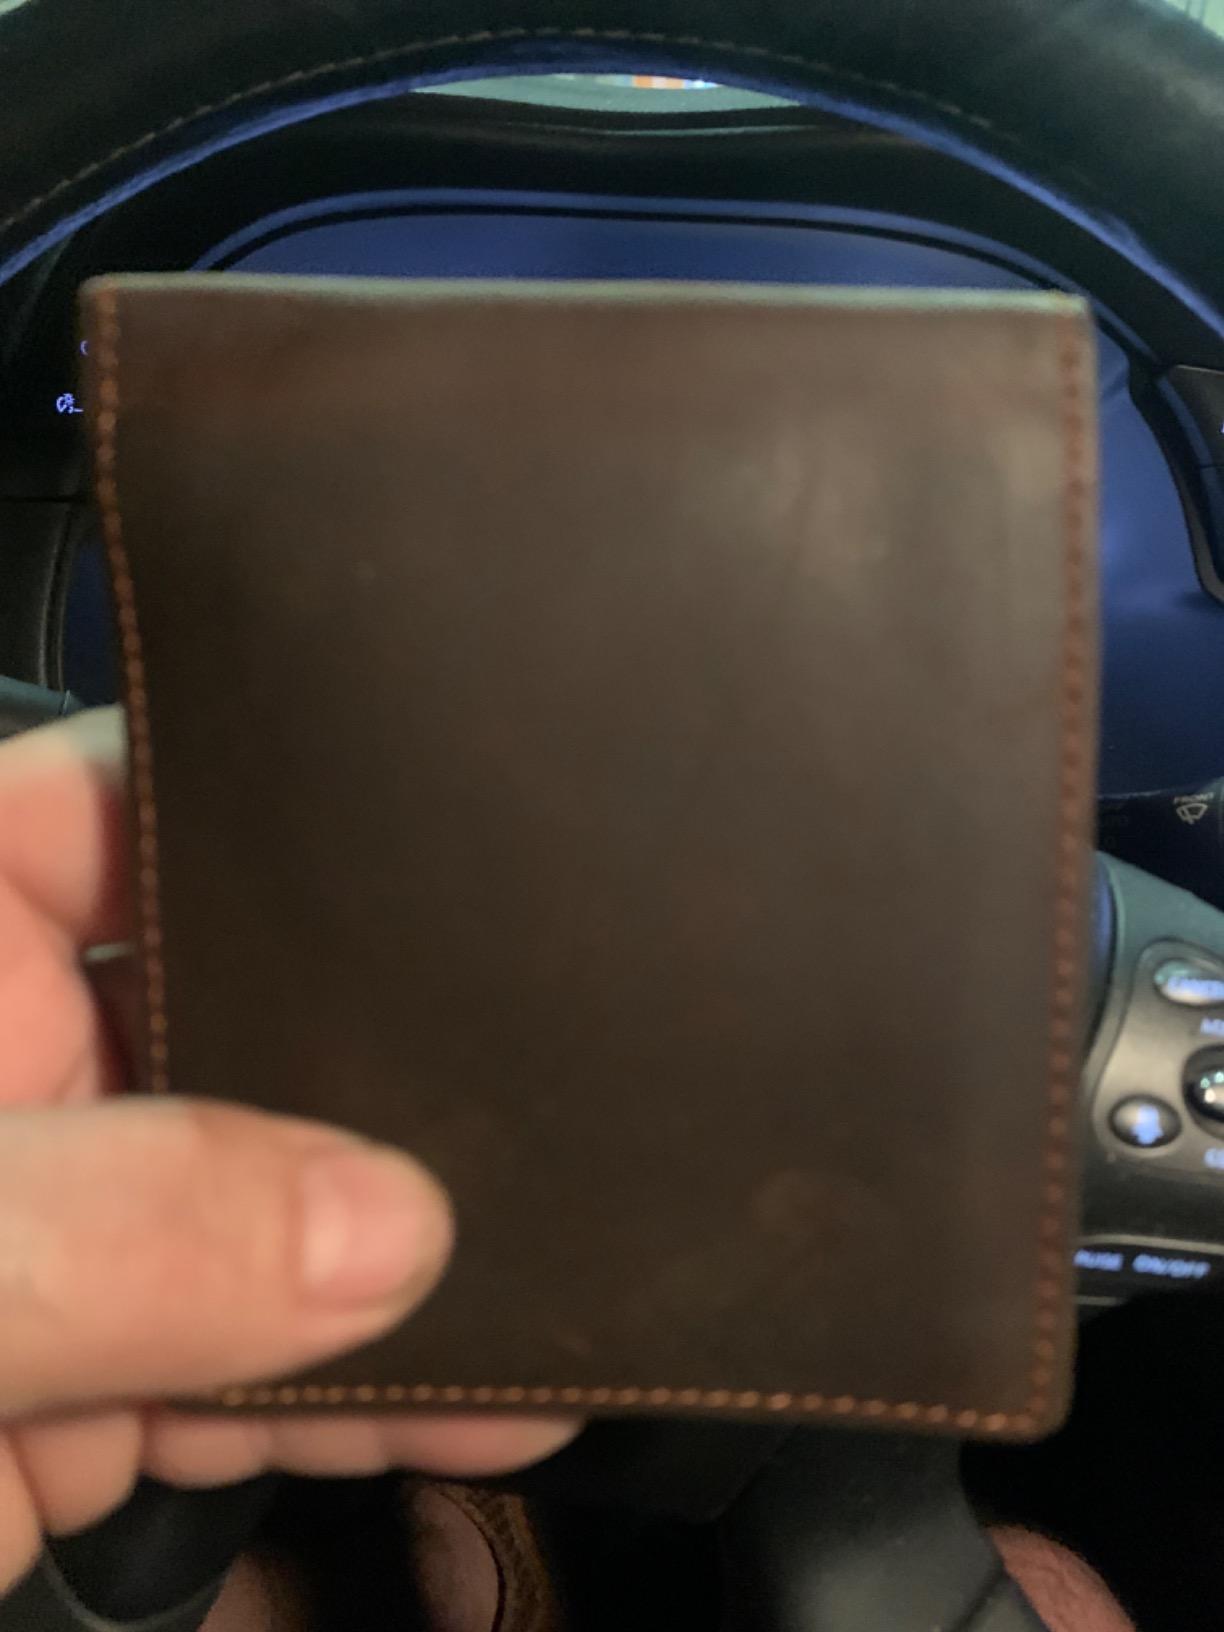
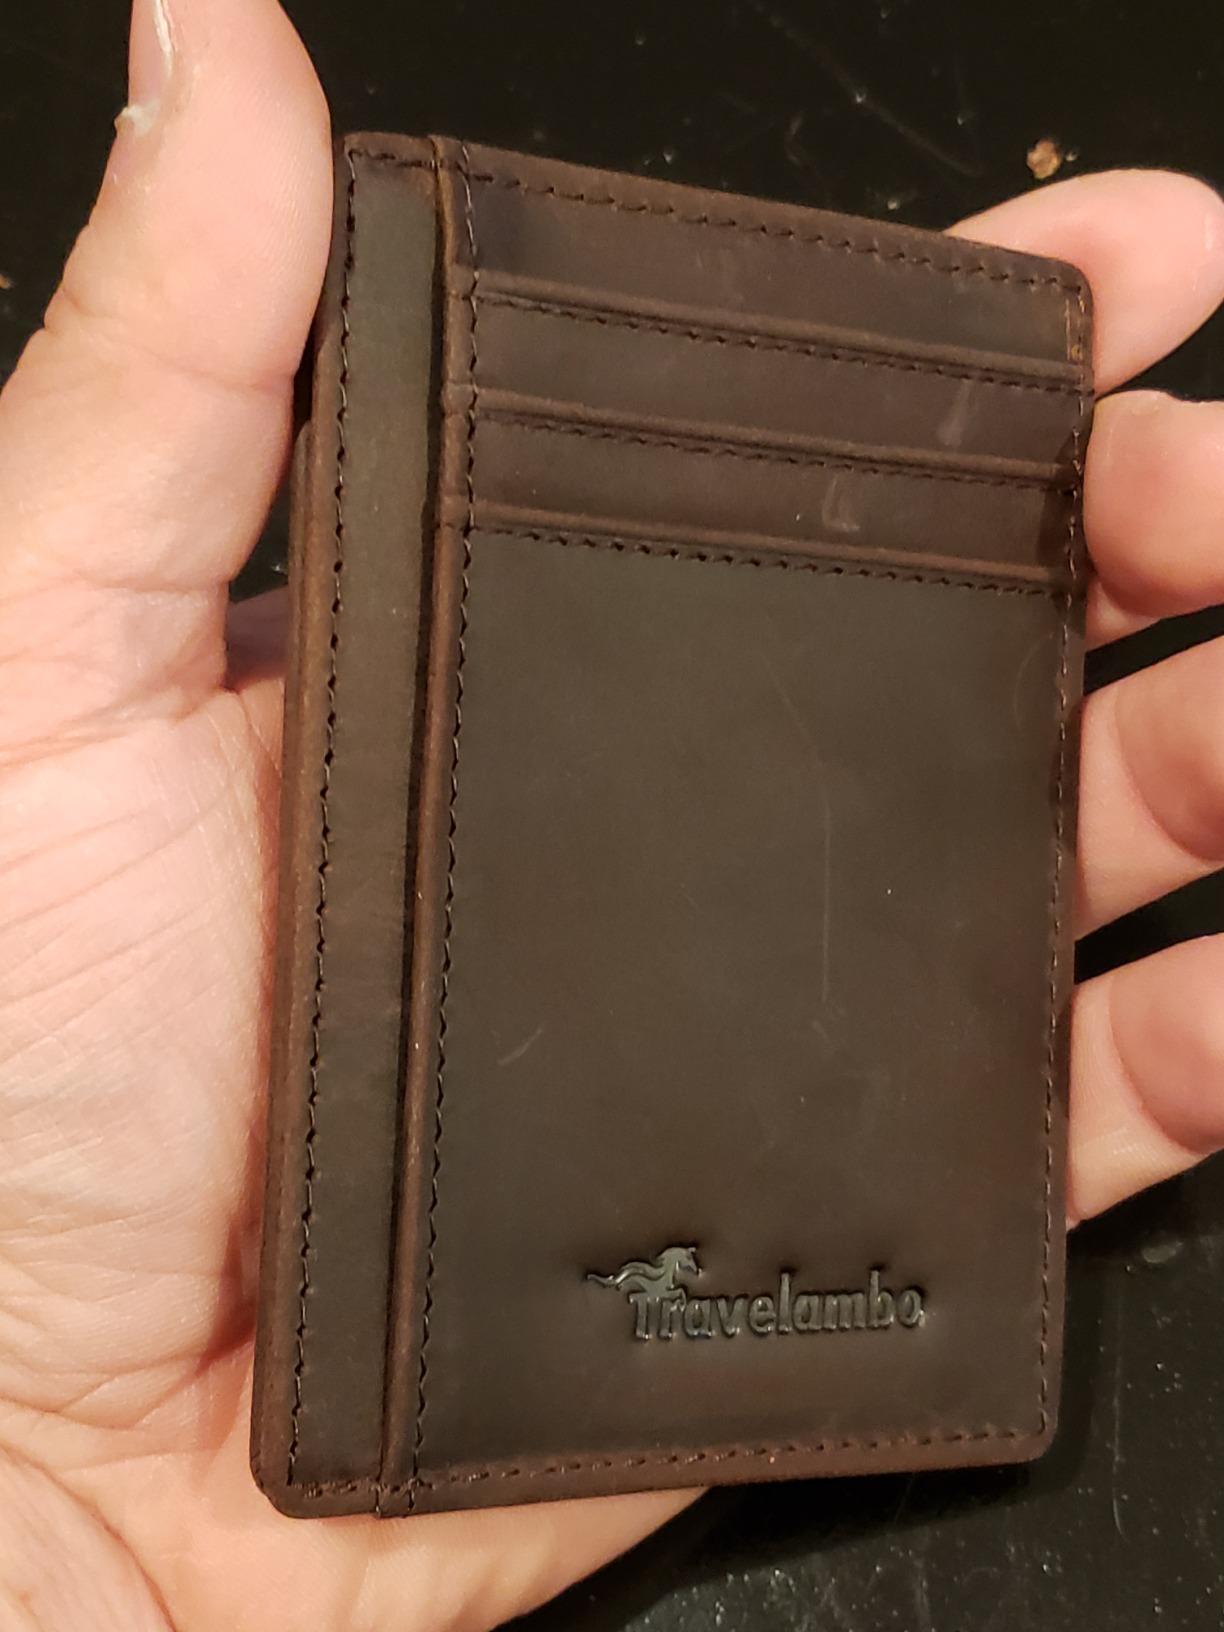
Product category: accessories_wallet
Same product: no